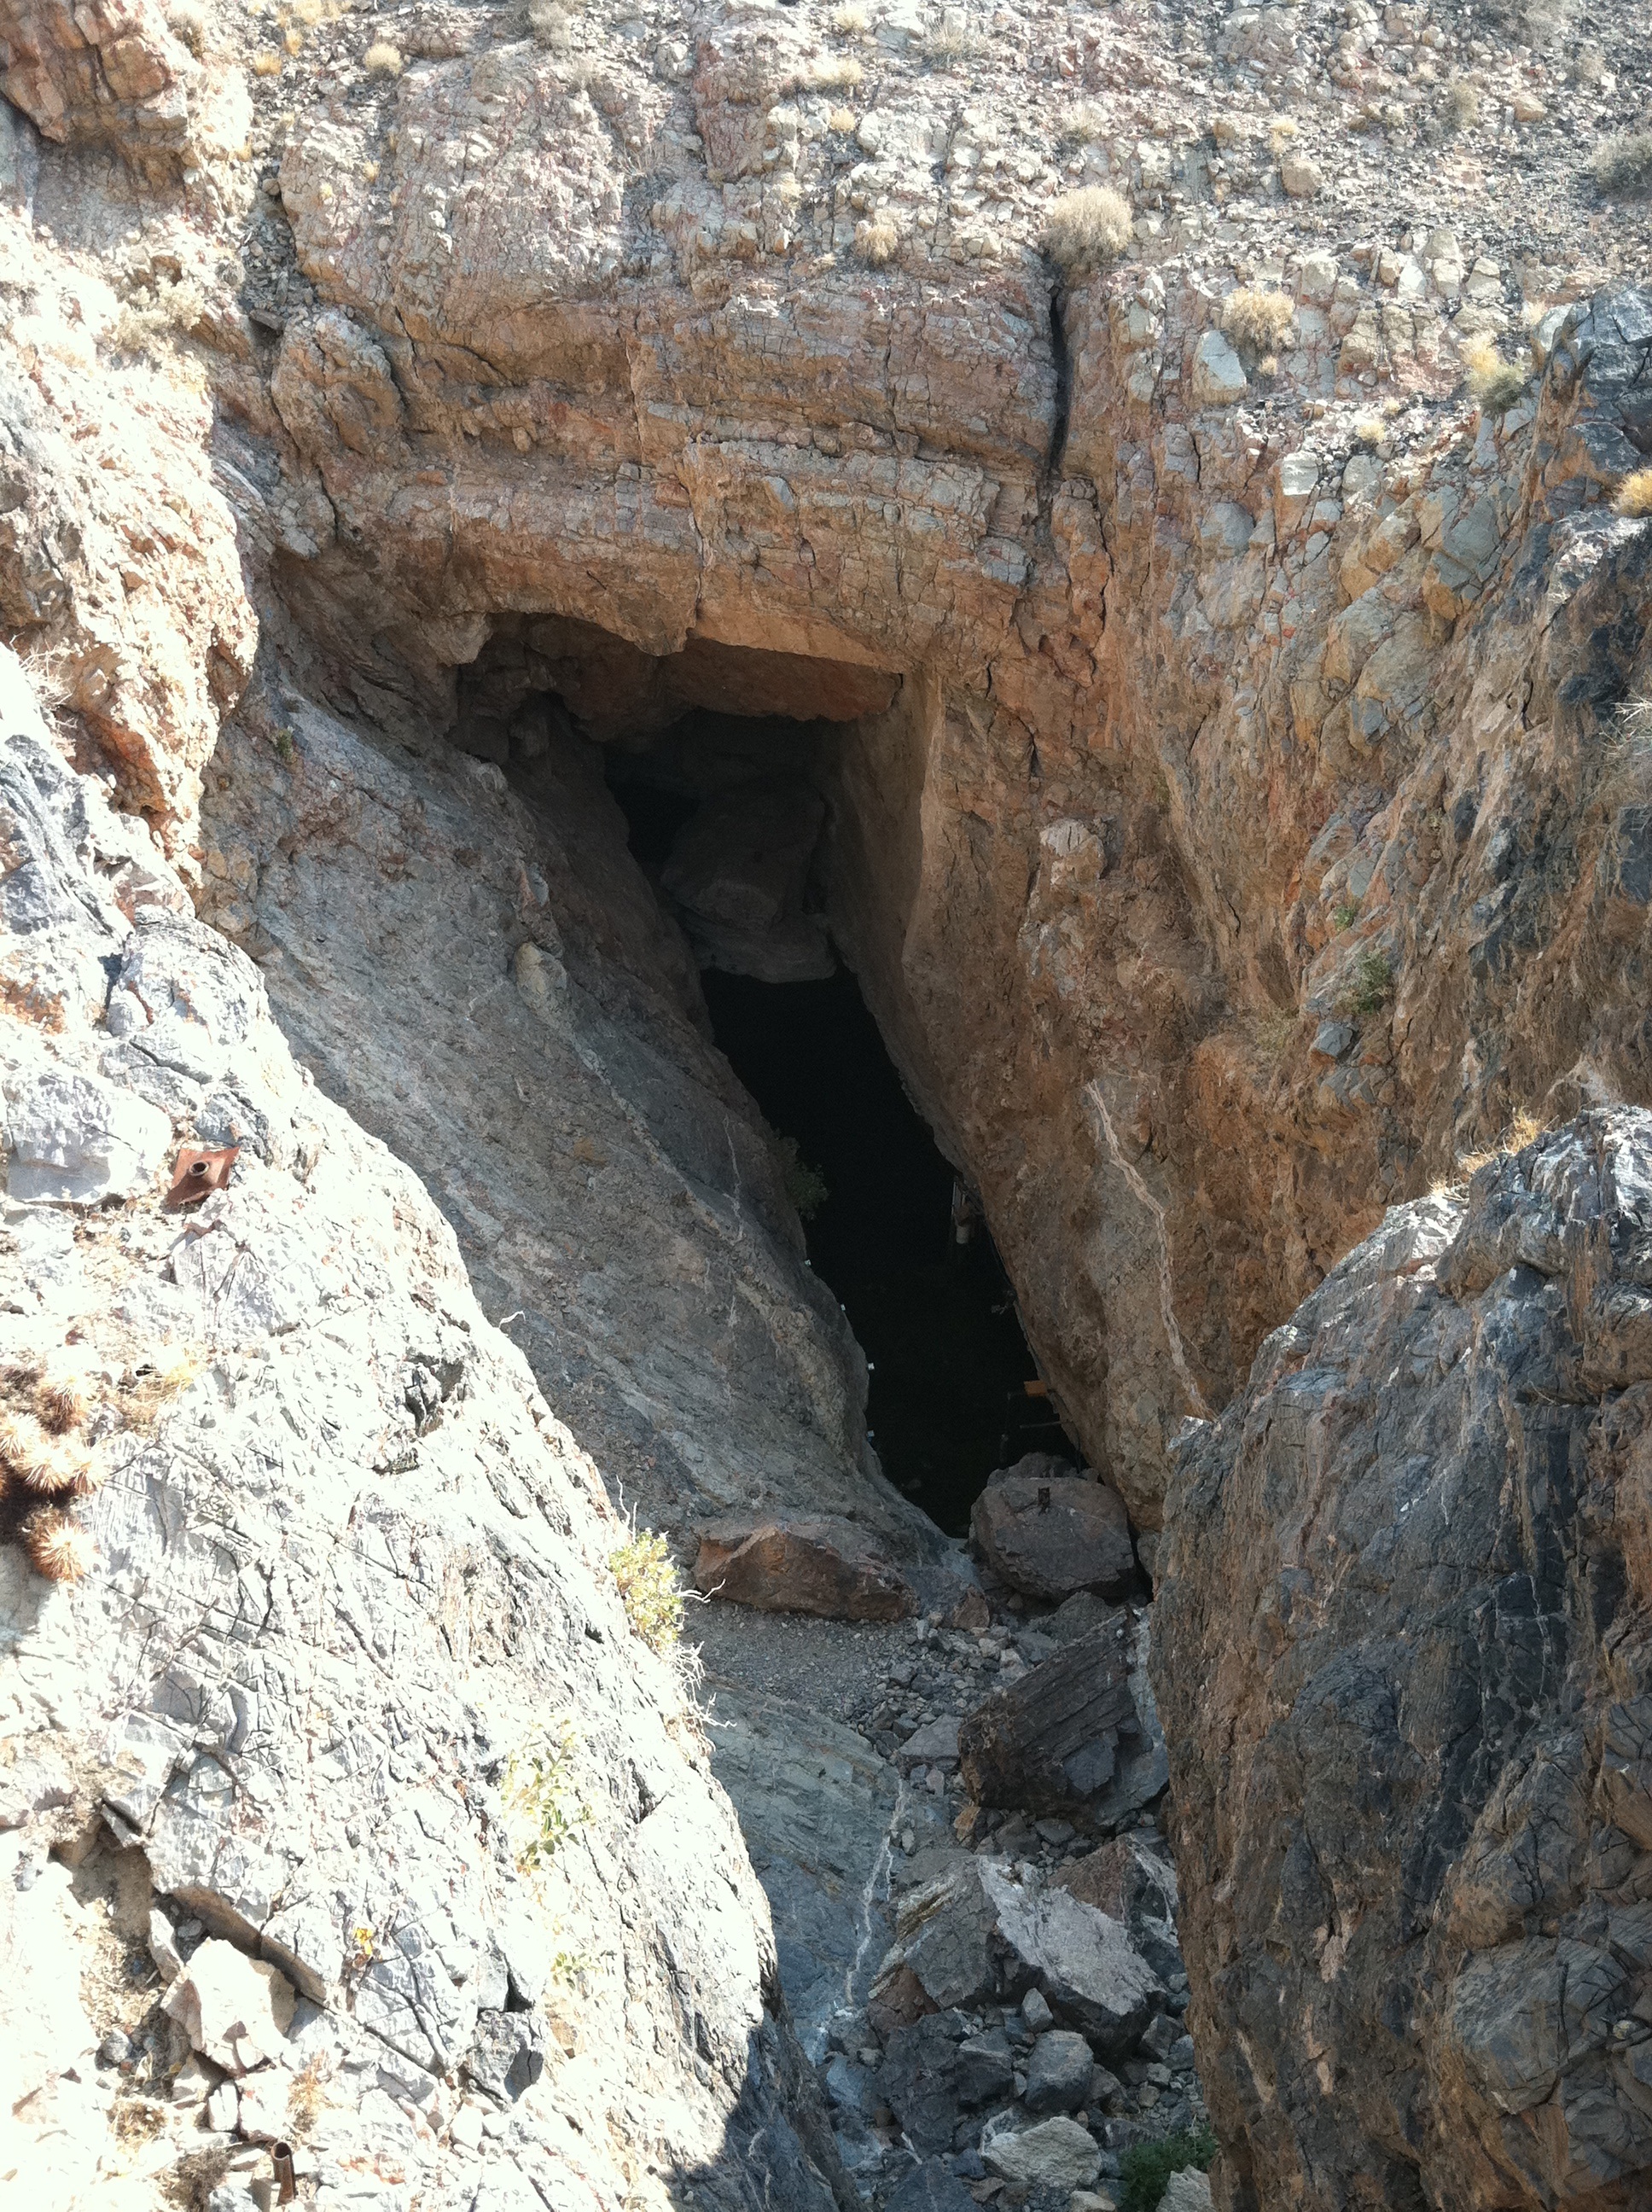
water, rock, formation, cliff, arch, terrain, geology, wadi, death valley, landform, pupfish, ancient history, geographical feature, devil's hole, seldom, endangered fish, devil's hole pupfish